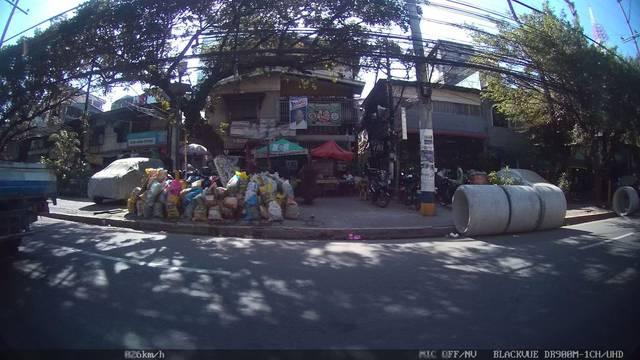
Region: Philippines
Coordinates: 14.568, 120.99